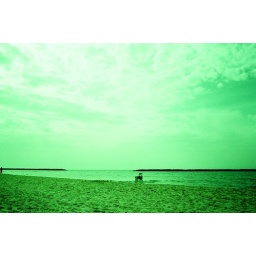
dog over green beach